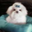
Label: dog